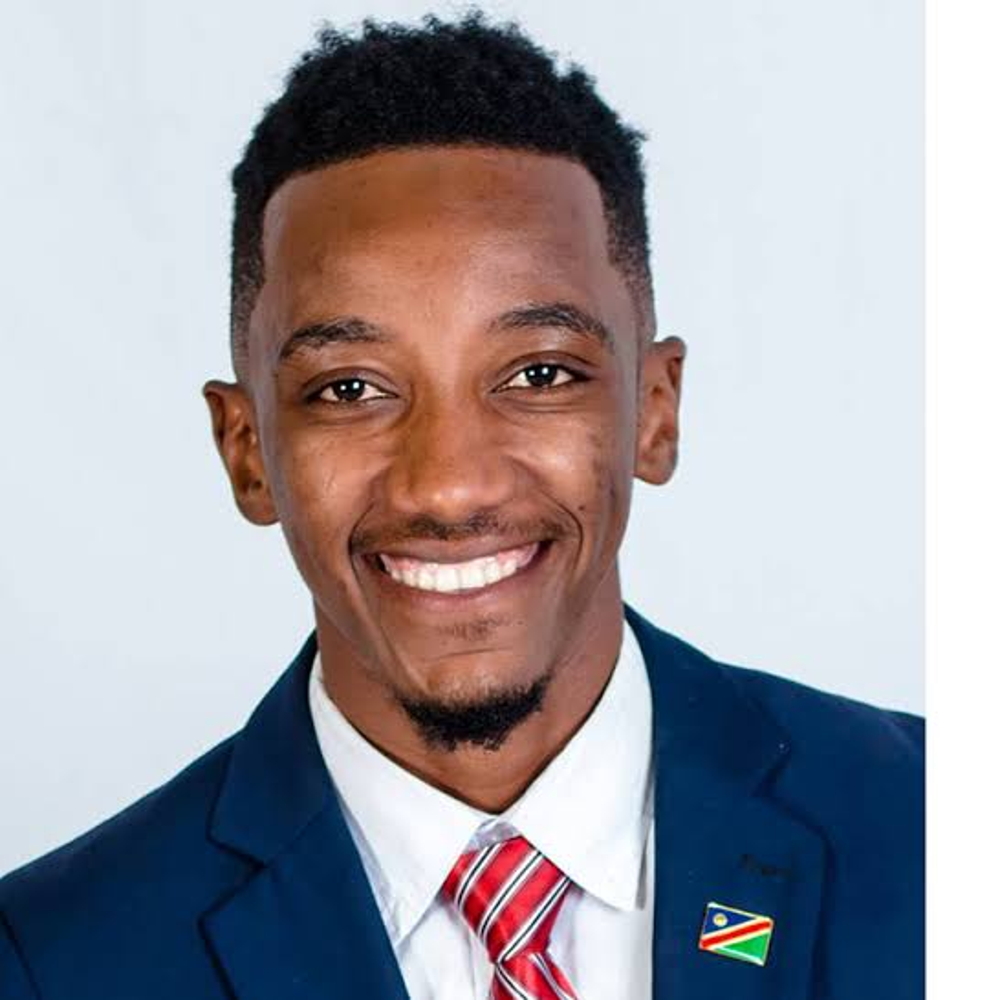
Body of water present: no
Land polluted: no
Water polluted: no
Pollution percentage: 0%